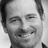
Emotion: happy